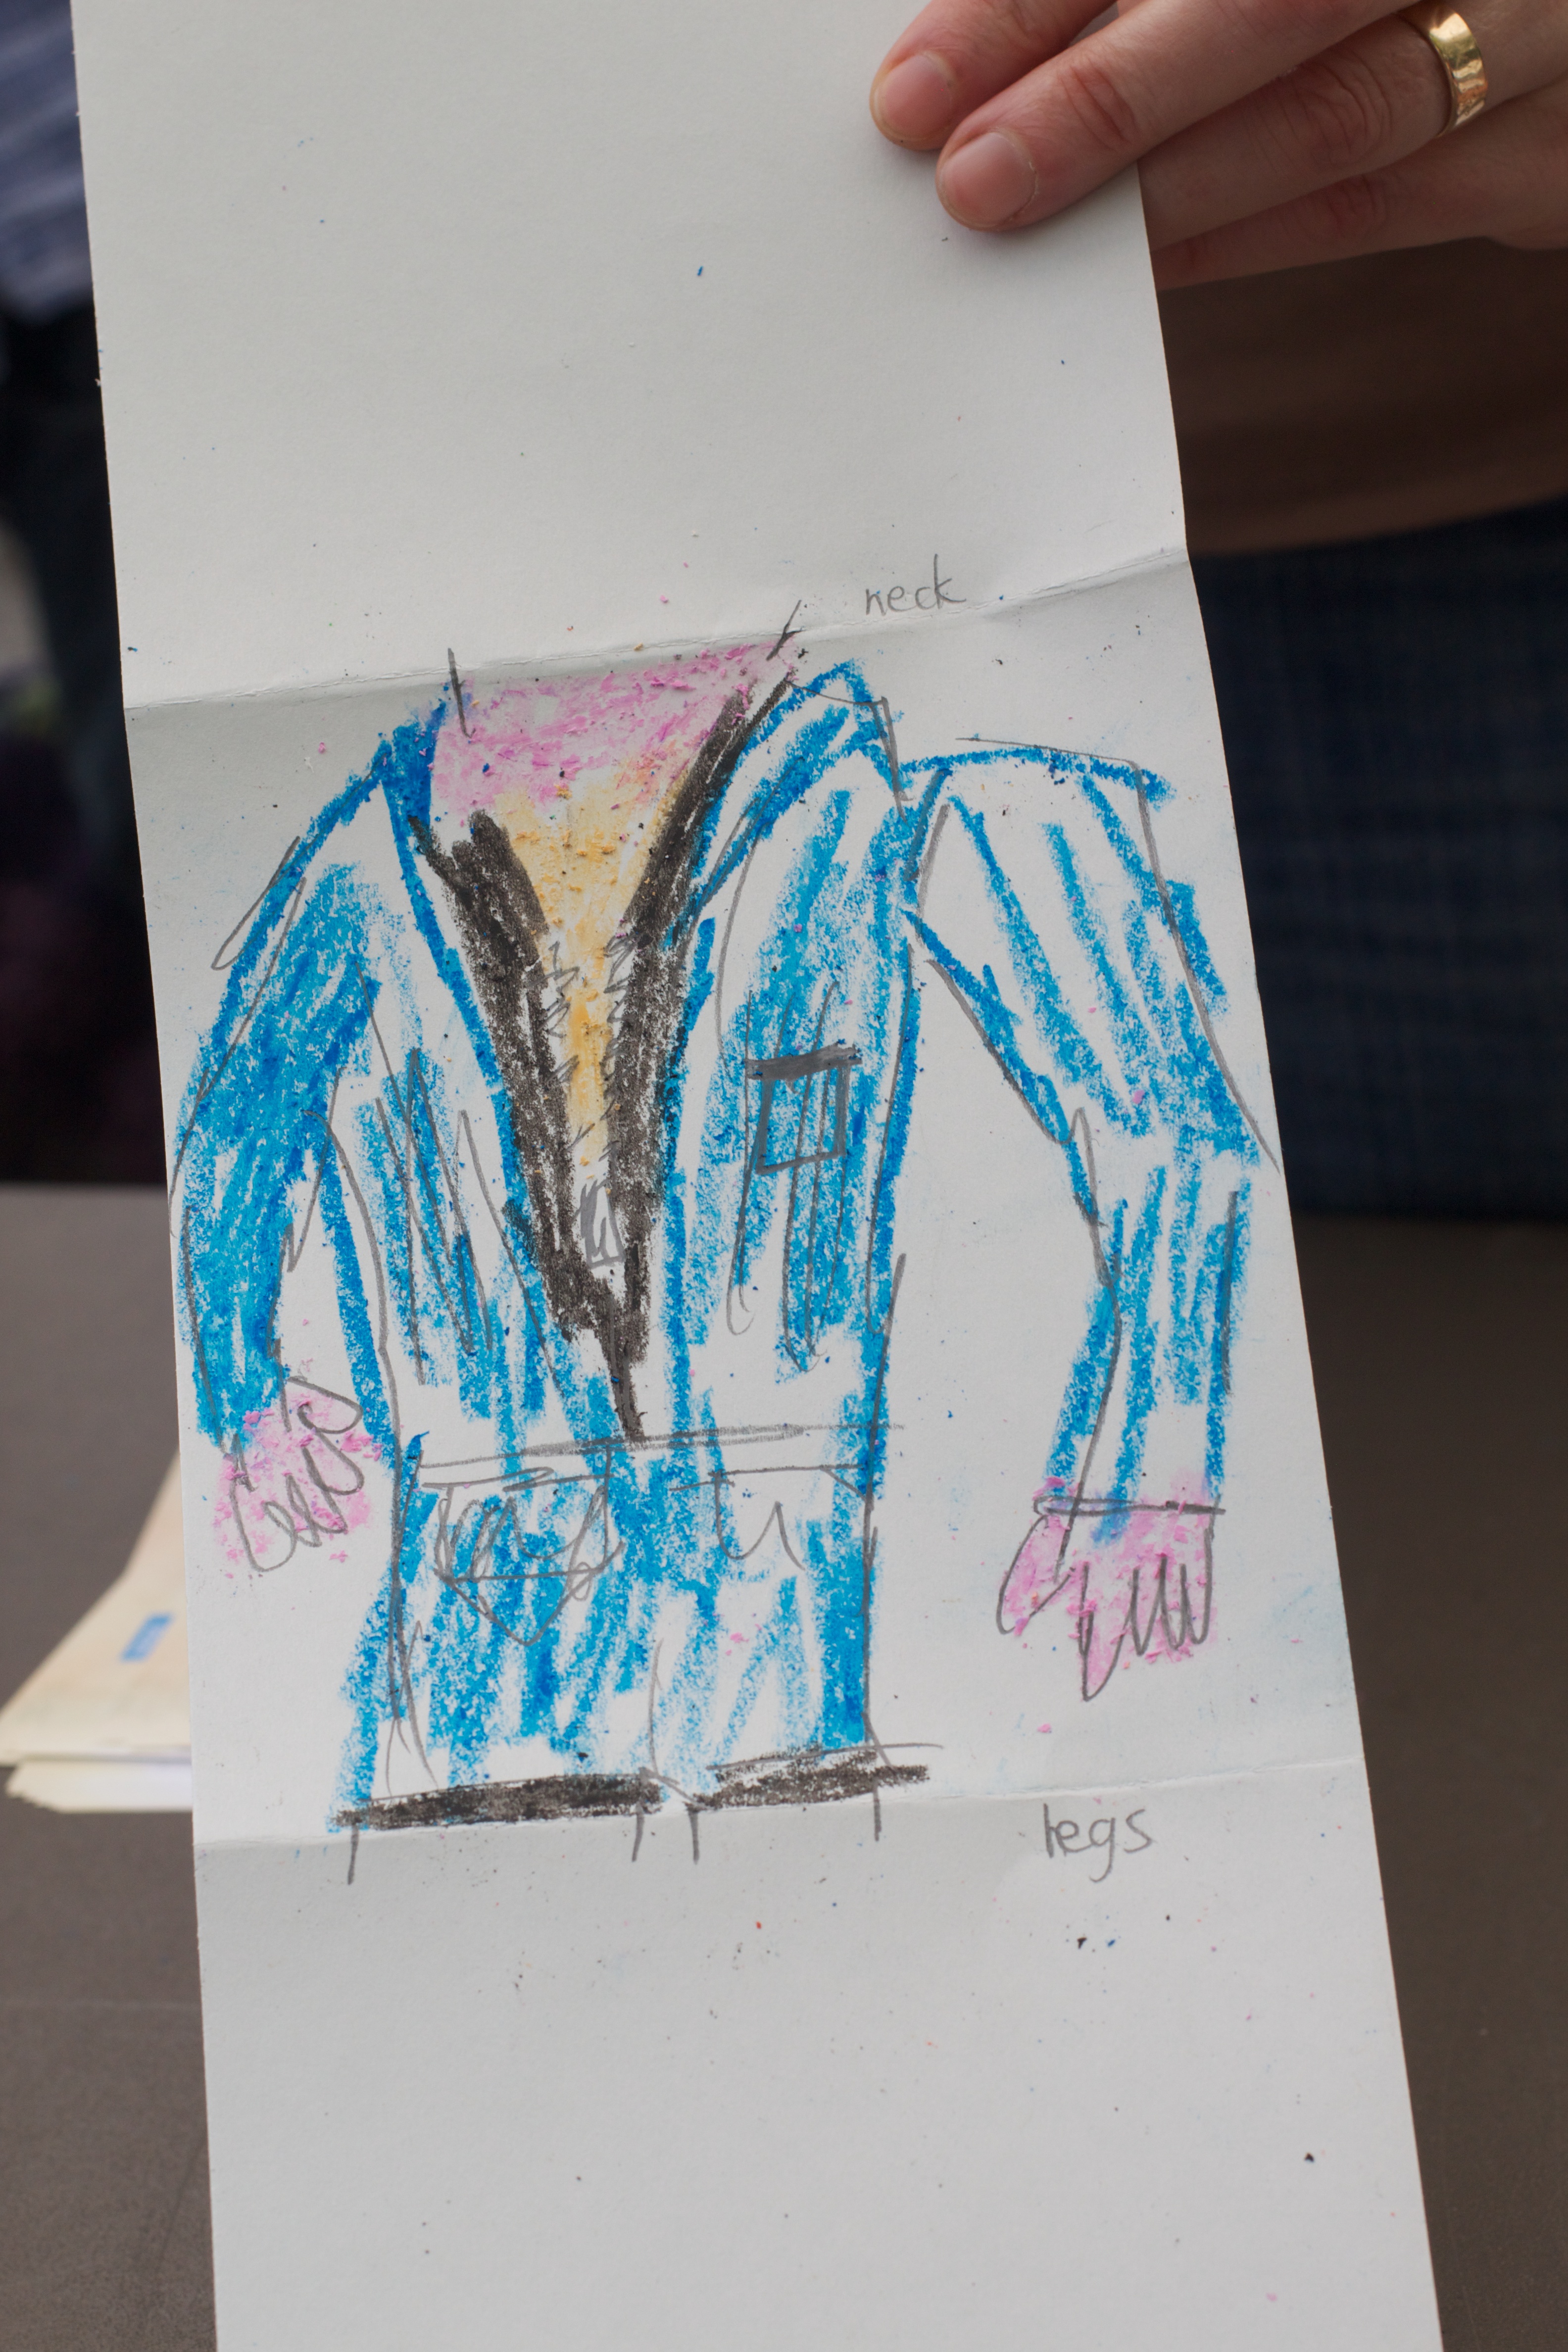
color, blue, art, sketch, drawing, illustration, design